Church of All Saints (Keokuk, Iowa)

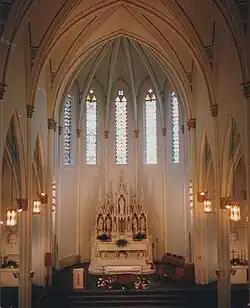
Interior of the church showing the marble carved altar by Joseph Conradi

The Church of All Saints is an outstanding example late Gothic Revival style in the state of Iowa. The structure follows a basilica plan. The exterior is composed of local clay brick, and magnesium limestone for the coping on the pilasters, window sills and buttresses. It rests on a foundation of rough coursed limestone. The verticality of the church is emphasized by its central tower that rises and by the corner towers that are tall. Stepped corbel tables are located below the eaves of the steeply pitched gable roof and horizontal corbelling is located at the central spire base. Above is an eight-sided offset tower that terminates in four gabled facades. In each of the four facades of the tower are pointed-arched louvers in the bell chamber. An eight-sided spire culminates in a cross.